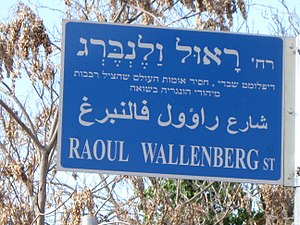
Raoul Wallenberg / Hædring / Galleri
Raoul Gustav Wallenberg var en svensk diplomat, som under 2. verdenskrig gjorde en stor humanitær indsats i Ungarns hovedstad Budapest for at redde jøder fra holocaust. Mellem juli og december 1944 udstedte han beskyttelsespas og husede jøder, hvorved han reddede titusindvis af jødiske liv.